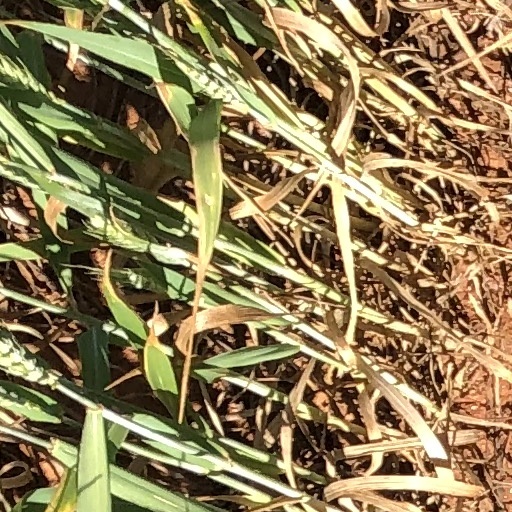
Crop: wheat